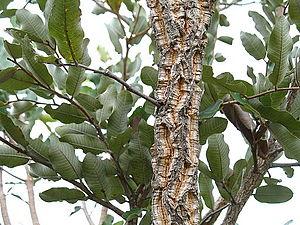
Parinari curatellifolia Planch. ex Benth. est une espèce d'arbres tropicaux d'Afrique, de la famille des Chrysobalanaceae, que l'on rencontre dans les savanes et les forêts sèches au sud du Sahara, depuis le Sénégal jusqu'au Soudan, ainsi qu'au Transvaal en Afrique du Sud.